Michael Dweck

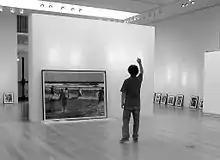
Michael Dweck preparing his Sotheby's installation, New York, September 2003

For decades, Montauk had been undergoing a gradual transformation from a fishing village to a beachside resort. By the 1990s, developers, running out of room in the greater New York region, had begun to focus on the far eastern reaches of Long Island. Writing for Forbes, art critic Patrick Hanlon called "The End" an "act of preservation," later likening it to "an attempt to freeze time." Hanlon quoted Dweck saying, "I knew Montauk would change, and I wanted to capture the way Montauk made me feel. I didn't want it to be sentimental or nostalgic. I wanted that collection of images to freeze Montauk."